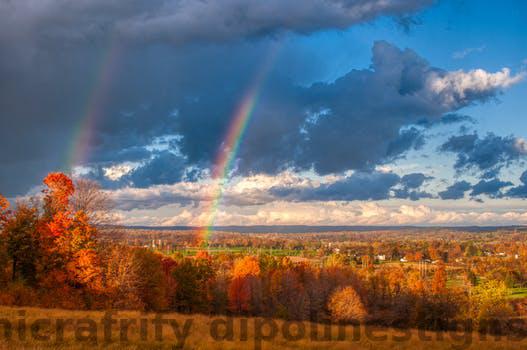
Label: Watermark